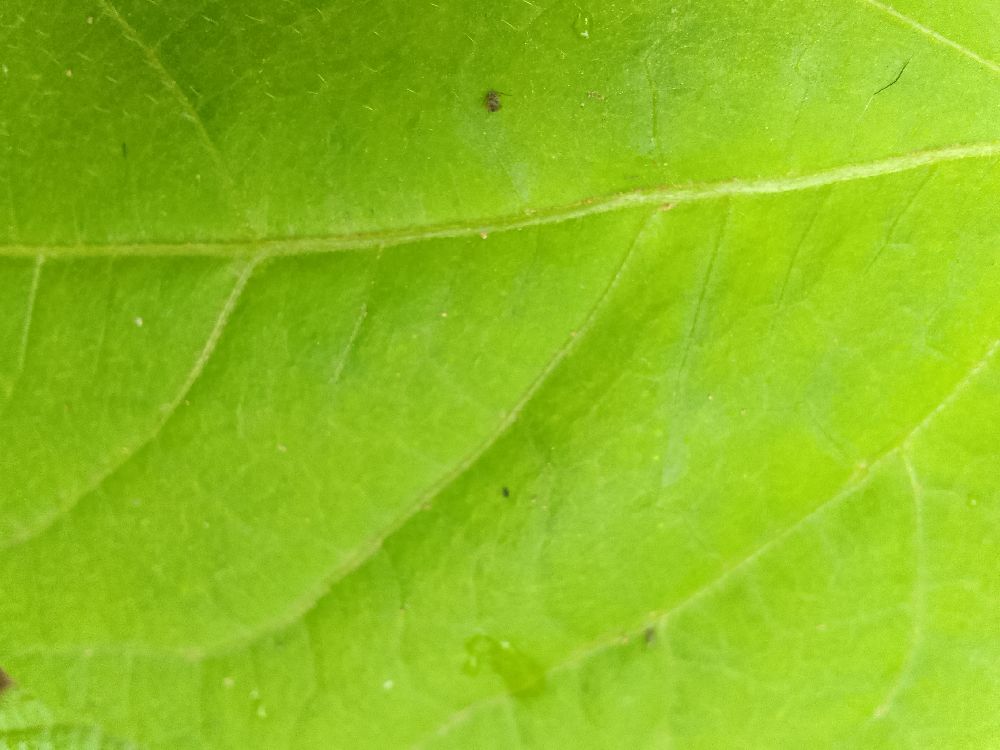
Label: healthy